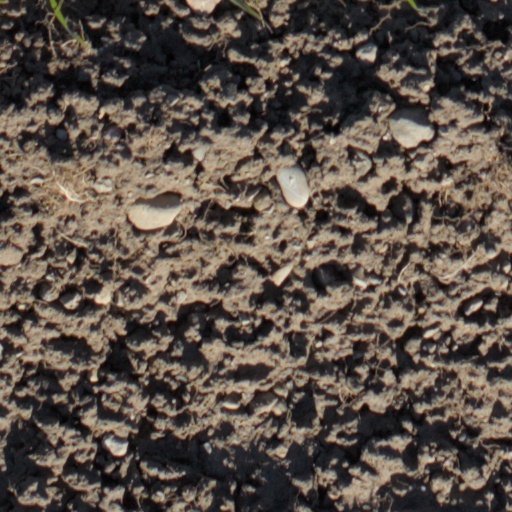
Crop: wheat